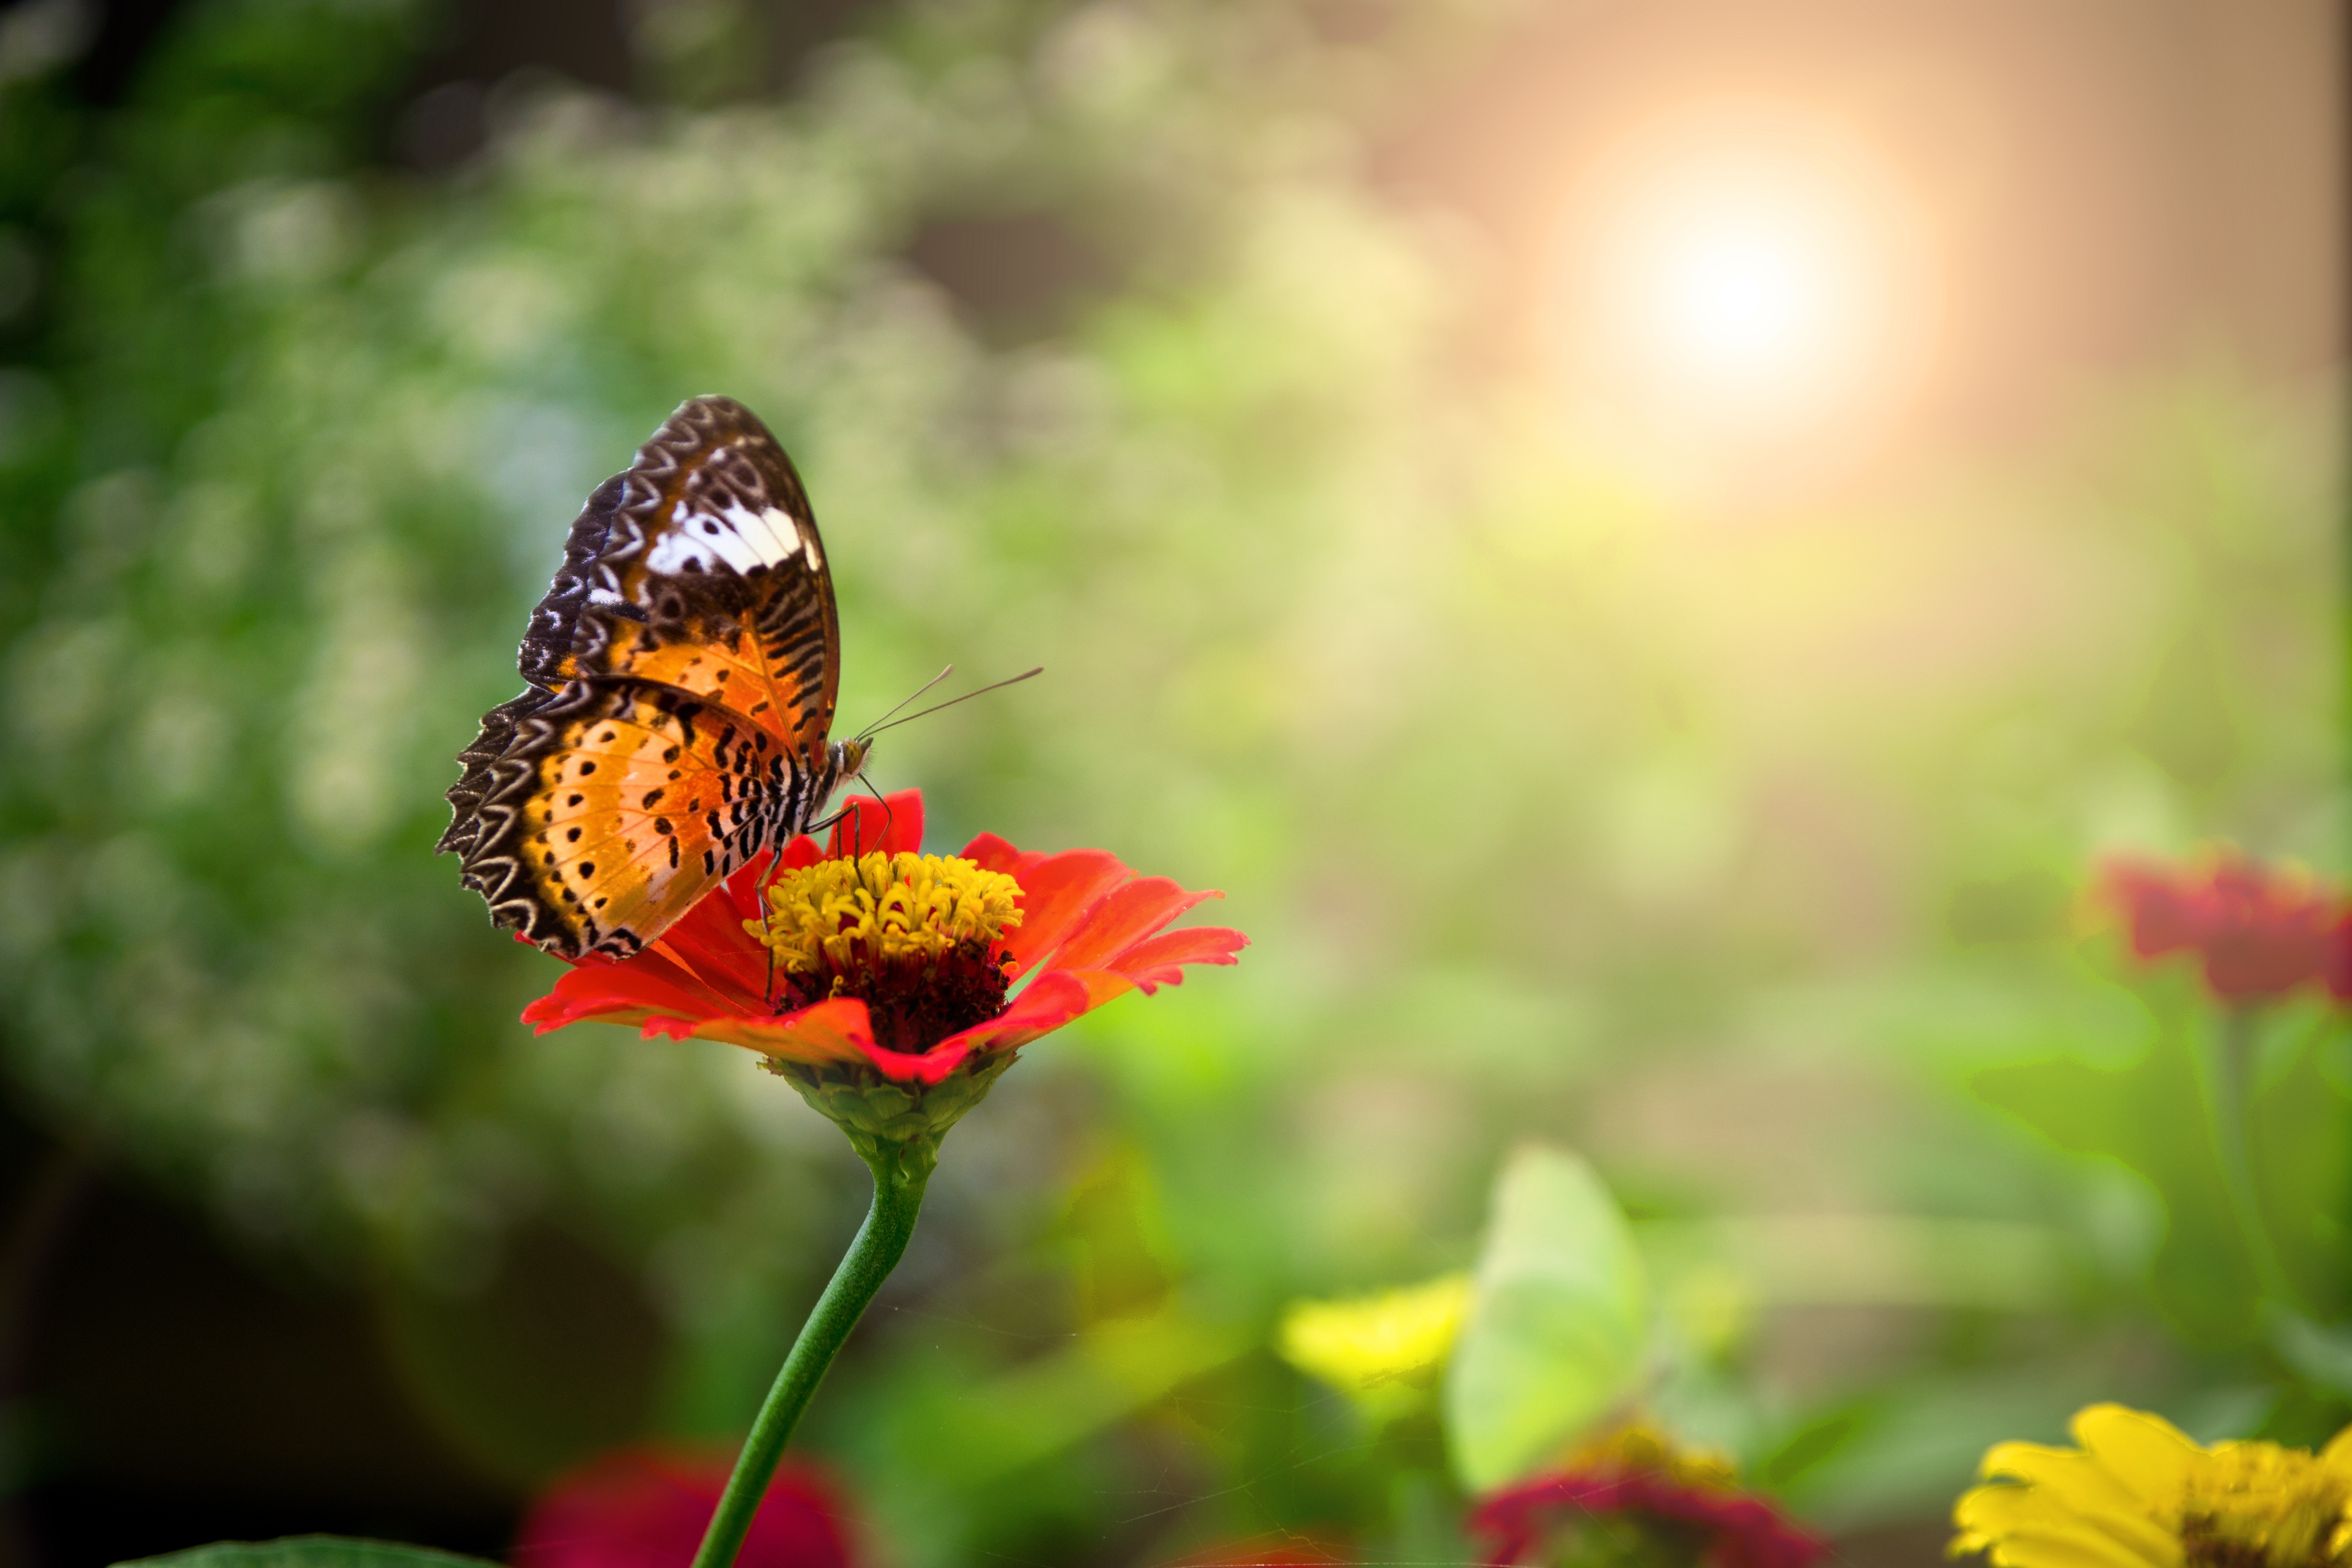
nature, plant, meadow, prairie, leaf, flower, petal, rose, insect, autumn, botany, butterfly, flora, fauna, invertebrate, wildflower, flowers, close up, monarch butterfly, nectar, macro photography, pollinator, bright sun, moths and butterflies